Scorched earth

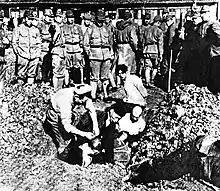
Chinese civilians to be killed, Sino-Japanese War

On the Eastern Front of World War I, the Imperial Russian Army created a zone of destruction by using a massive scorched-earth strategy during their retreat from the Imperial German Army in the summer and the autumn of 1915. The Russian troops, retreating along a front of more than 600 miles, destroyed anything that might be of use to their enemy, including crops, houses, railways and entire cities. They also forcibly removed huge numbers of people. In pushing the Russian troops back into Russia's interior, the German army gained a large area of territory from the Russian Empire that is now Poland, Ukraine, Belarus, Latvia and Lithuania.